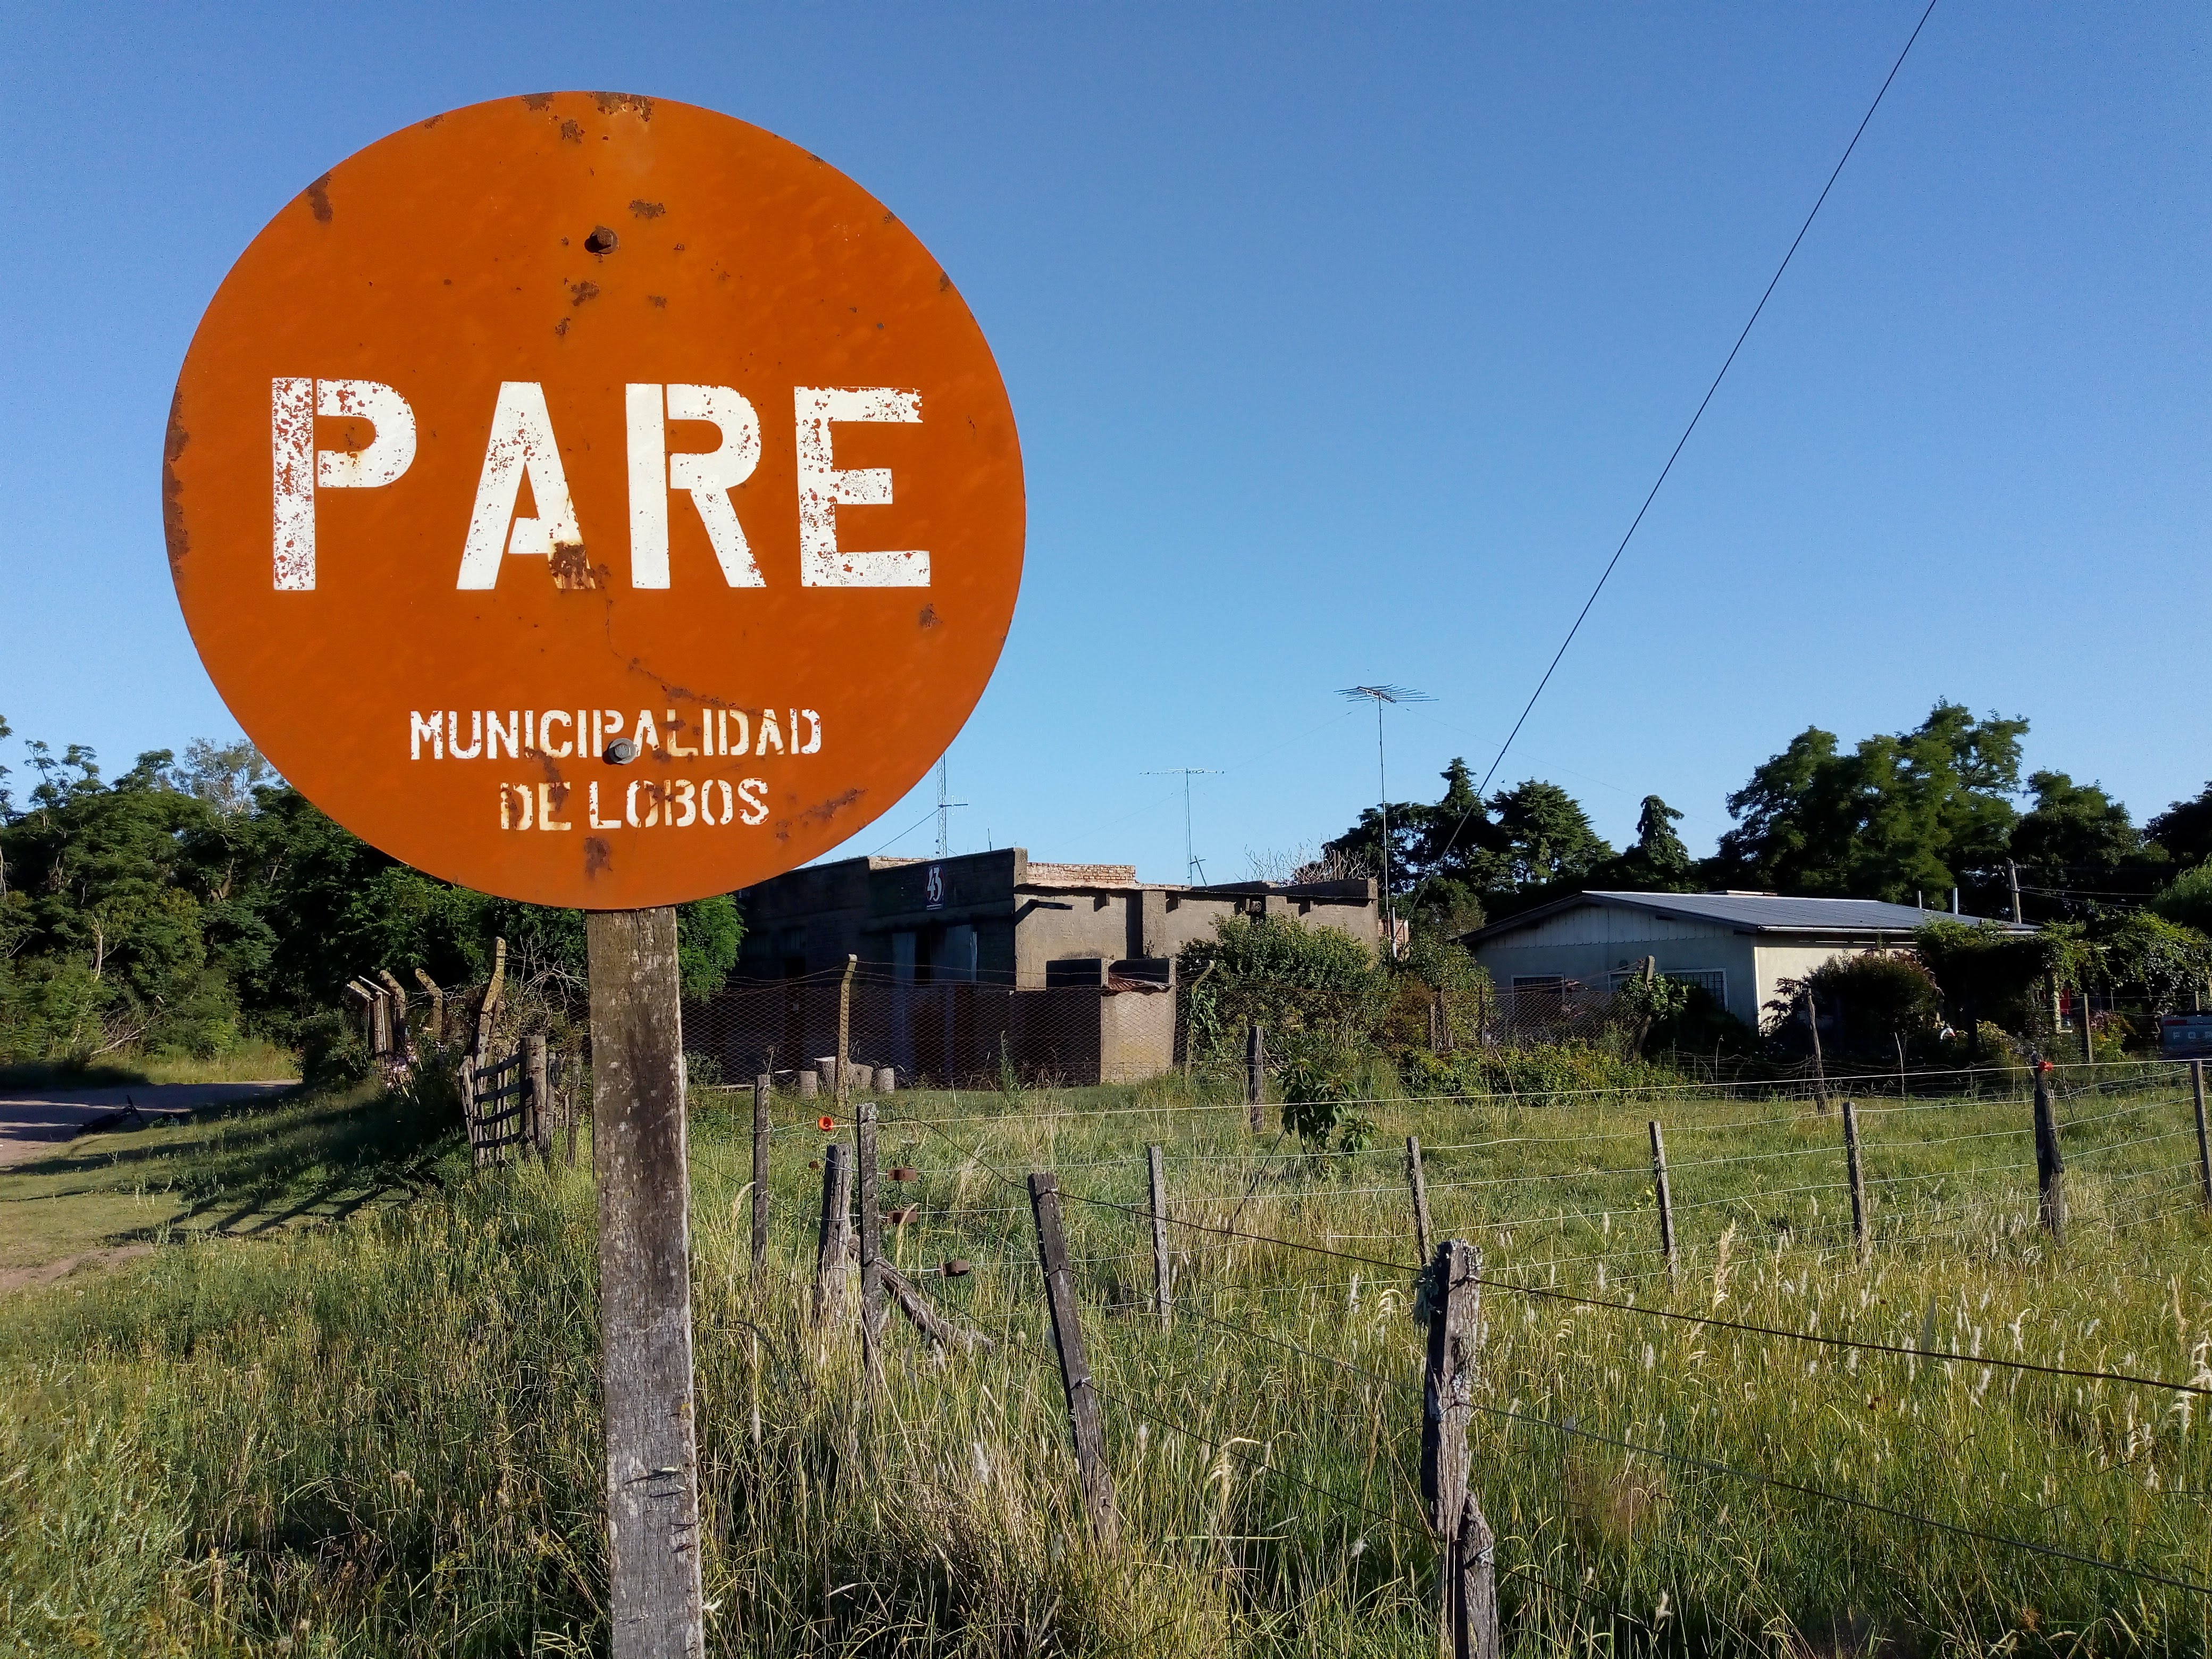
landscape, signage, sign, natural landscape, traffic sign, sky, land lot, tree, rural area, real estate, house, road, street sign, grass, plant, prairie, home, stop sign, mountain, farm, grassland